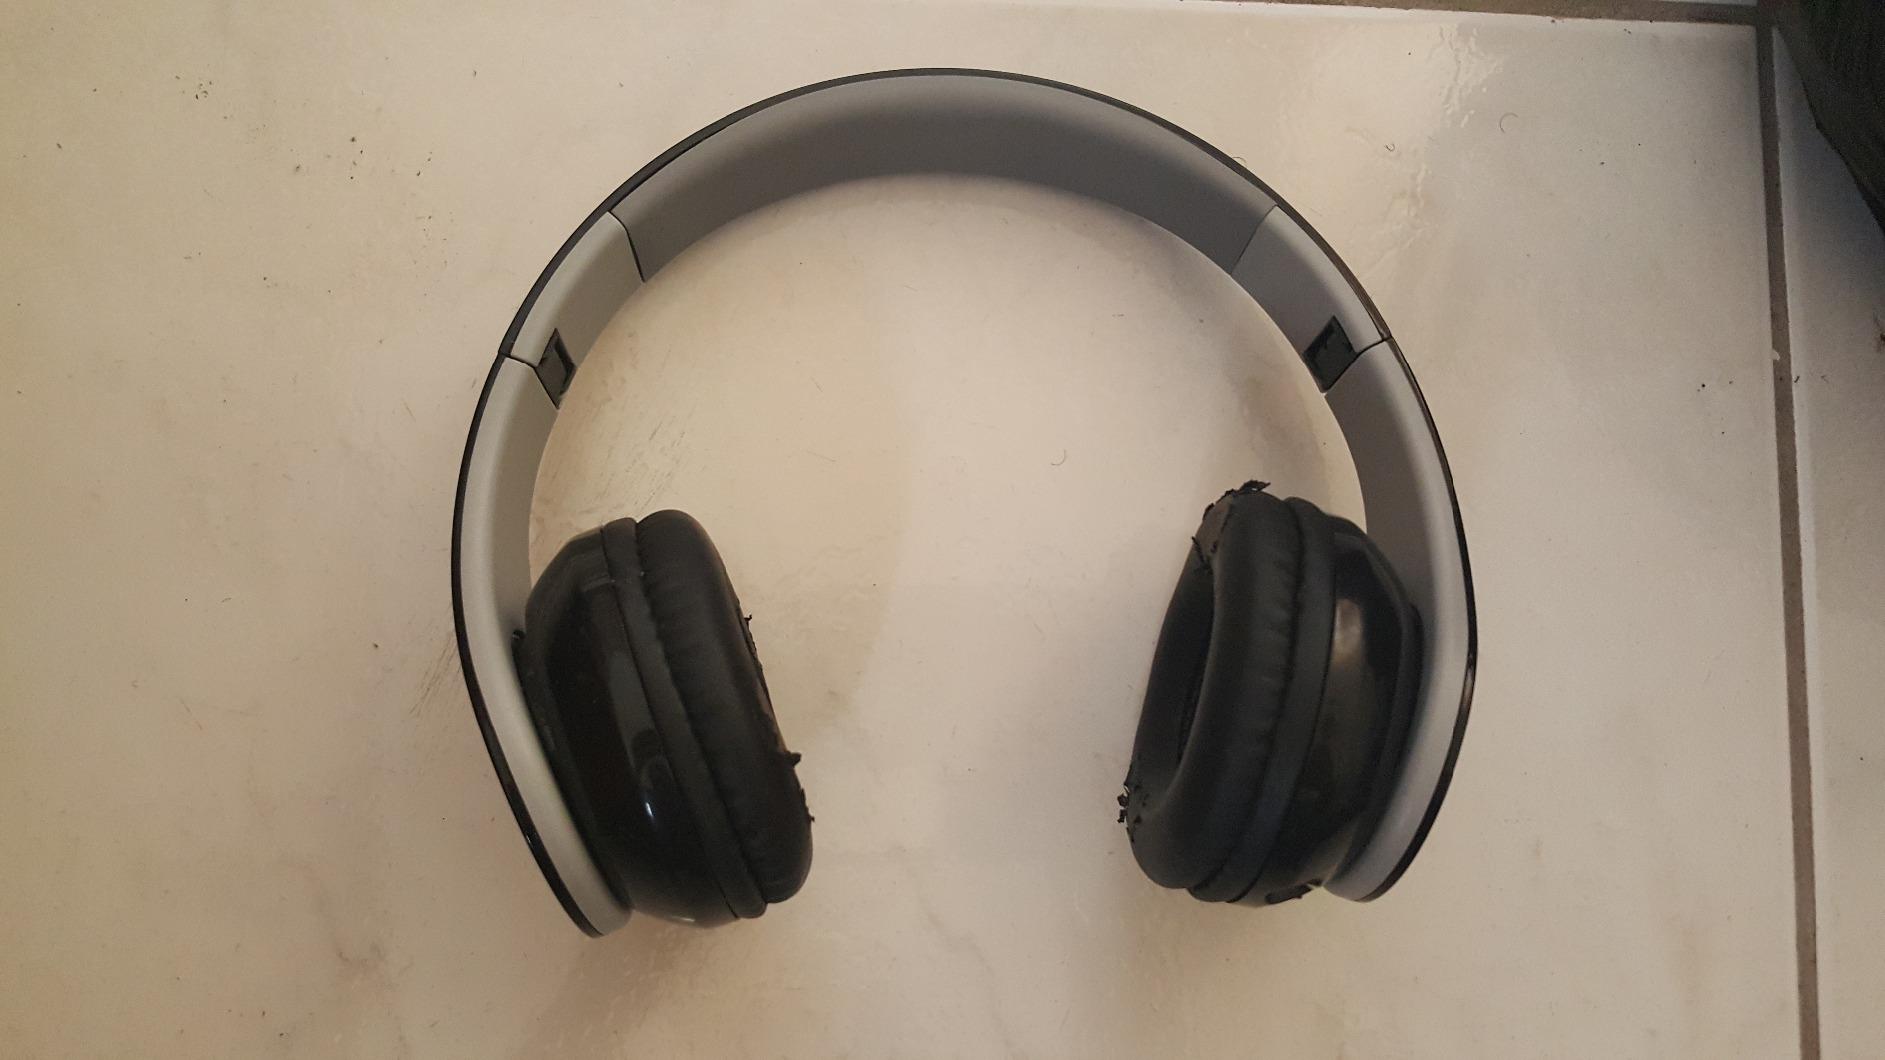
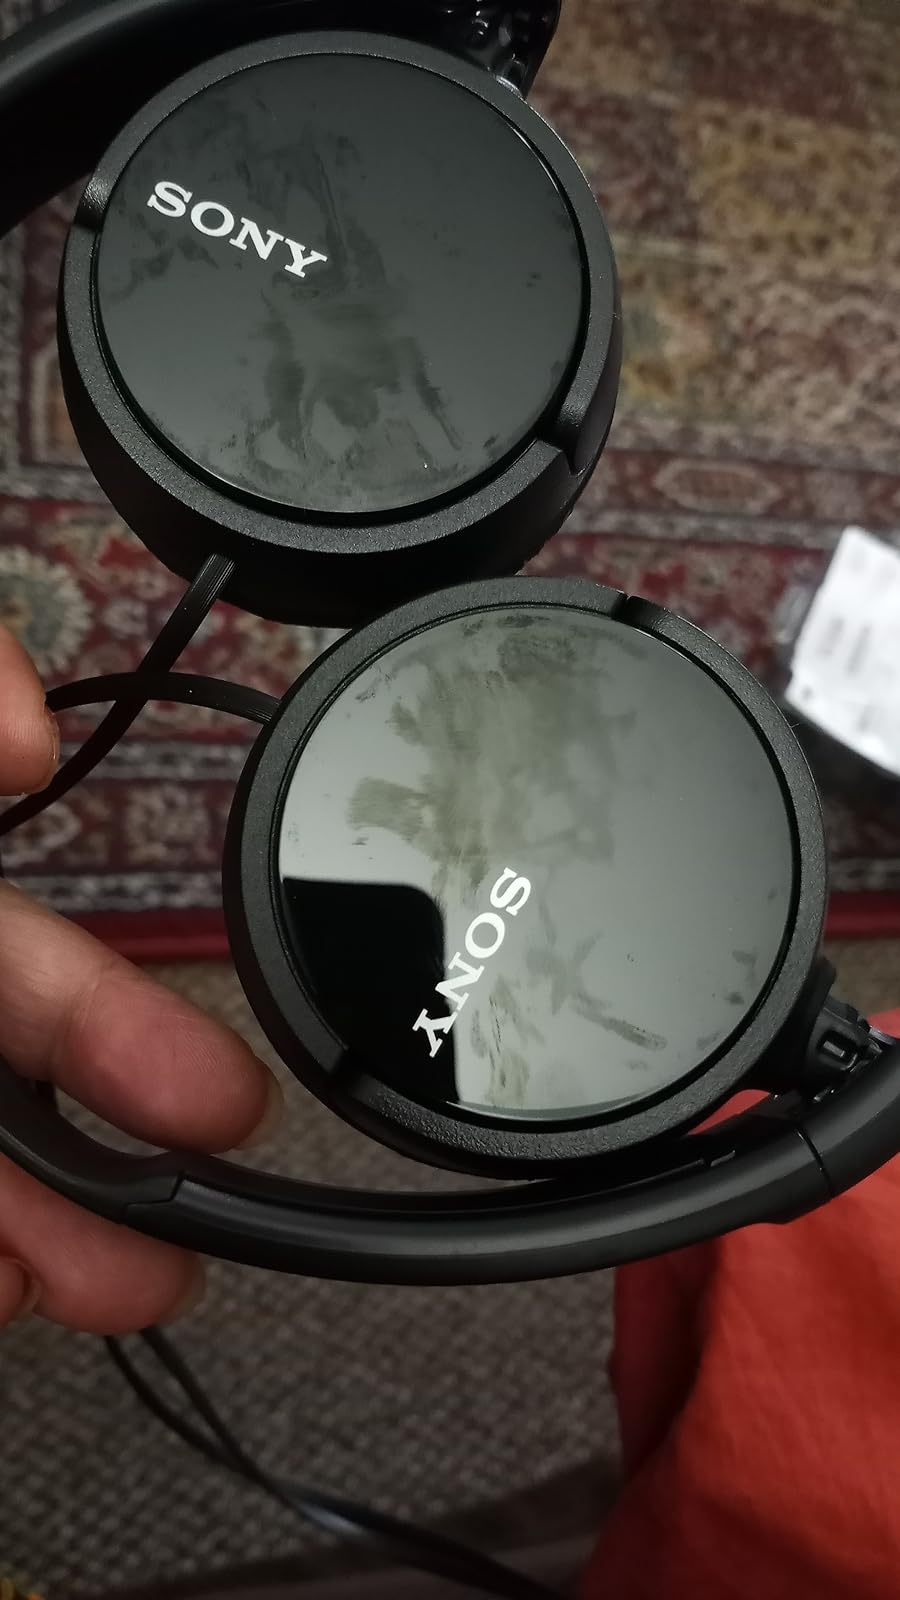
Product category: headphones
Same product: no